James Fenner

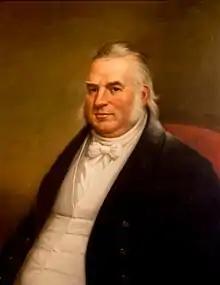
Official Rhode Island State House portrait by James Sullivan Lincoln

James Fenner (January 22, 1771April 17, 1846) was an American politician who served as a United States Senator as well as the 7th, 11th and 17th Governor of Rhode Island (on three occasions). He was the son of Arthur Fenner, the fourth governor of Rhode Island.